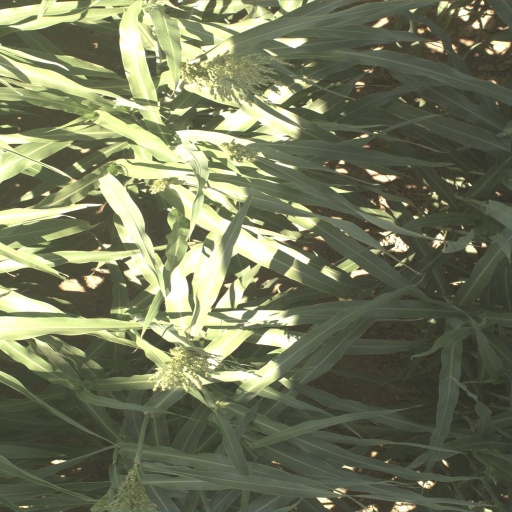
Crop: sorghum